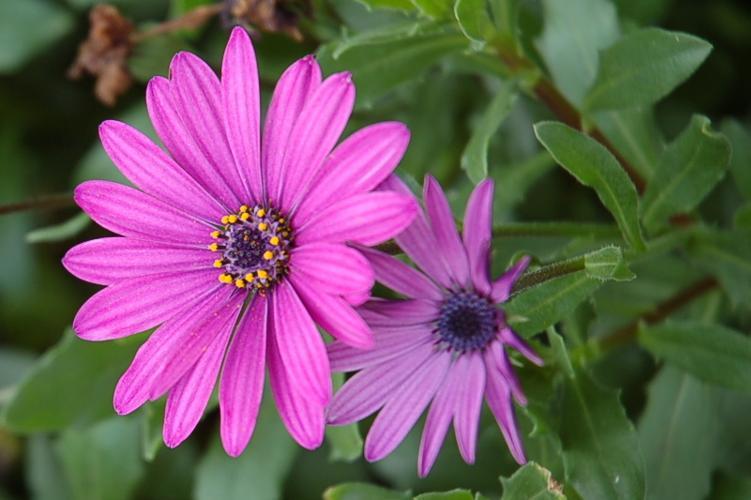
Label: osteospermum